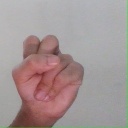
अक्षर: स